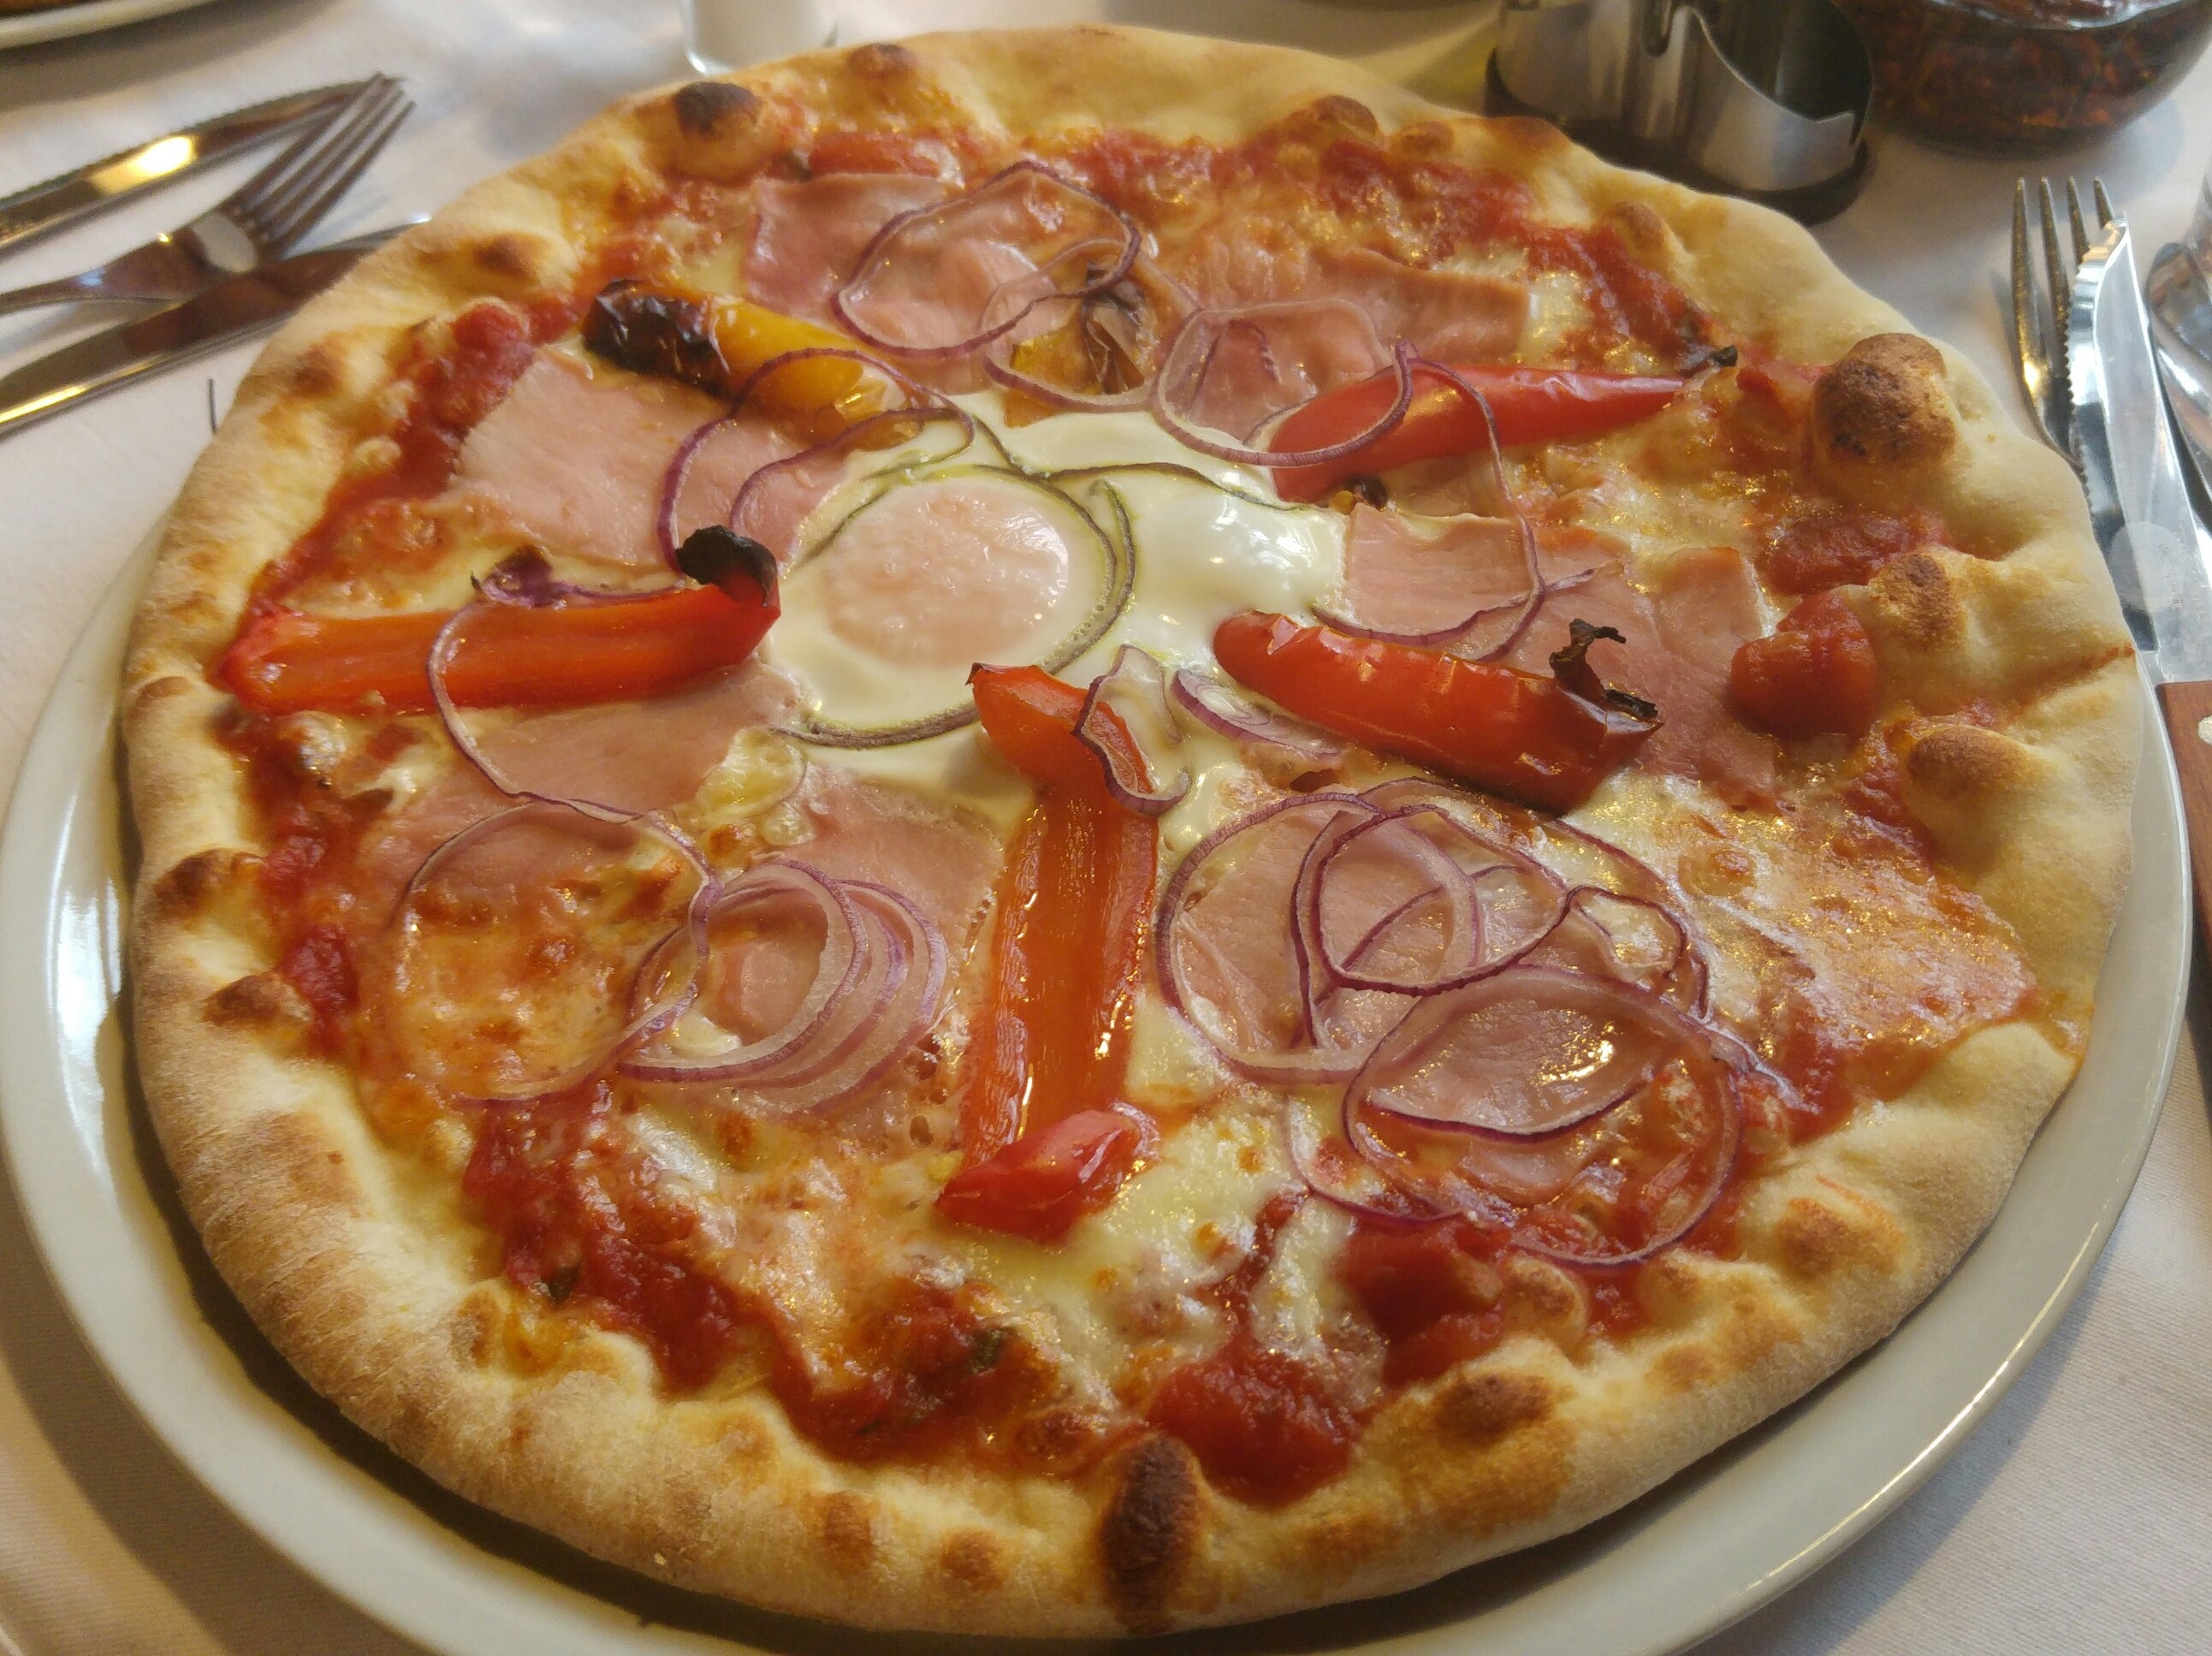
restaurant, dish, food, eat, meat, cuisine, pizza, pepperoni, italian food, tarte flamb e, pizza cheese, european food, sicilian pizza